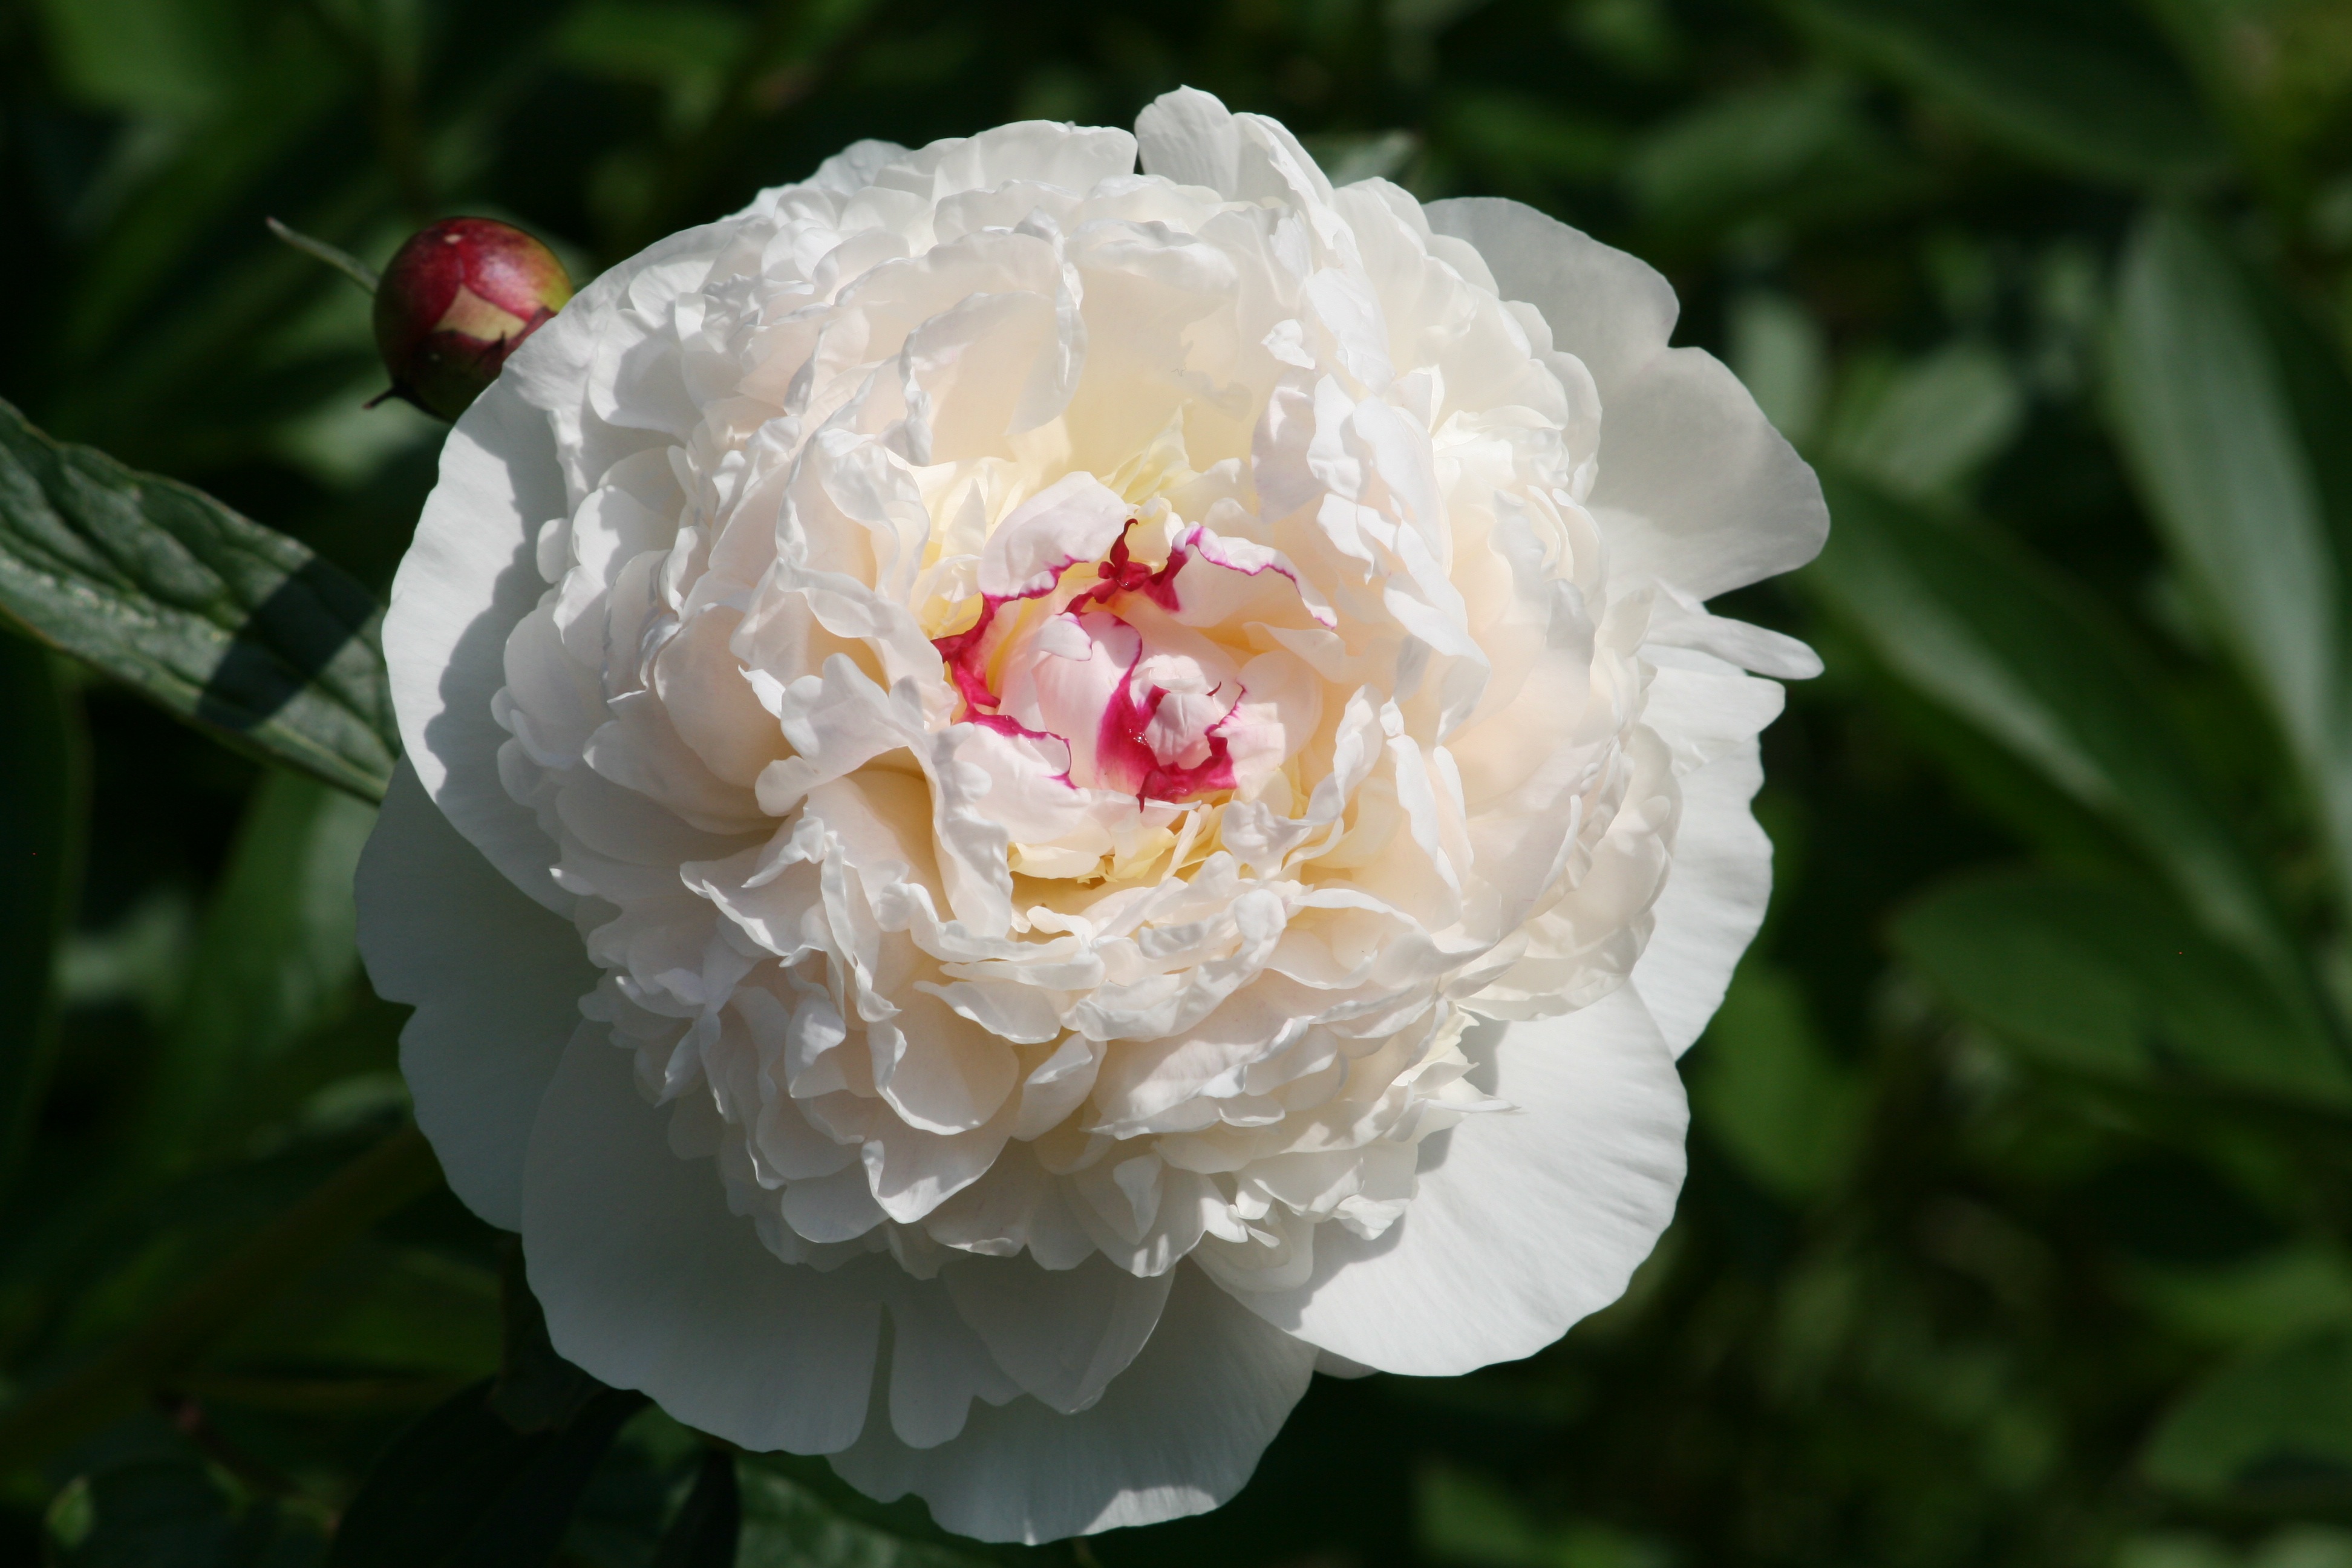
blossom, plant, white, flower, petal, rose, macro, garden, flora, white flower, flowers, peony, floribunda, beautiful flower, flowering plant, rose family, land plant, rosa centifolia